Atkinson cycle

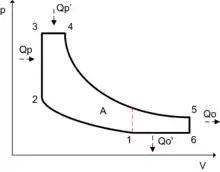
Figure 1: Atkinson gas cycle

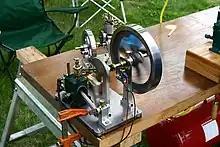
A small engine with Atkinson-style linkages between the piston and flywheel. Modern Atkinson-cycle engines do away with this complex energy path.

In the late 20th century, the term "Atkinson cycle" began to be used to describe a modified Otto-cycle engine—in which the intake valve is held open longer than normal, allowing a reverse flow of intake air into the intake manifold. This "simulated" Atkinson cycle is most notably used in the Toyota 1NZ-FXE engine from the early Prius and the Toyota Dynamic Force engines.